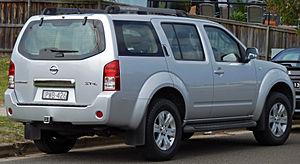
Le Nissan Pathfinder, est un véhicule tout-terrain commercialisé par le constructeur automobile japonais Nissan.